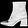
Label: Ankle boot